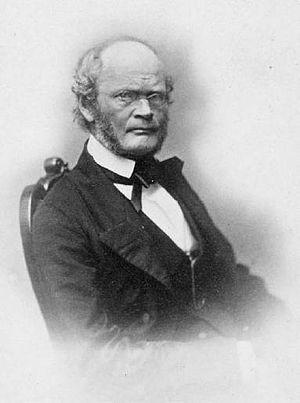
Alexander Gustav von Schrenk ou Schrenck, né le 4 février 1816 dans le domaine de Triznovo près de Toula en Russie et mort le 25 juin 1876 à Dorpat dans le gouvernement de Livonie, est un naturaliste allemand de la Baltique, sujet de l'Empire russe. La tulipe Tulipa schrenkii a été nommée ainsi en son honneur par Eduard von Regel. Il est le frère du naturaliste Leopold von Schrenk.